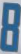
Number: 8